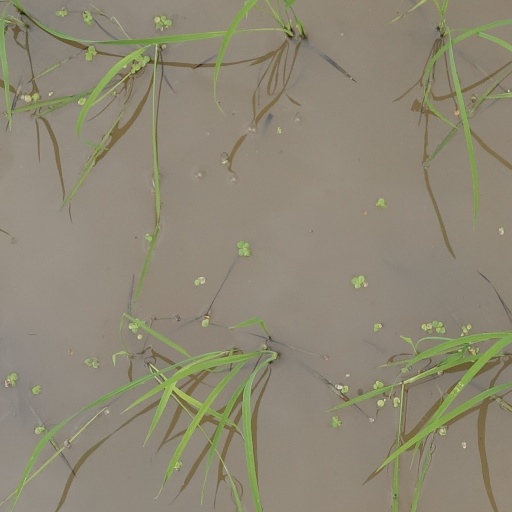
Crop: rice